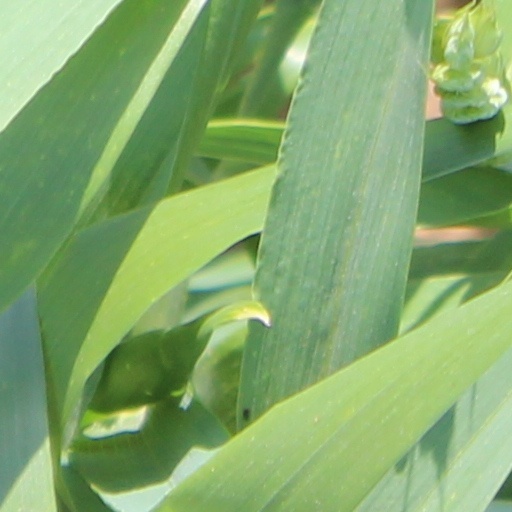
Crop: wheat